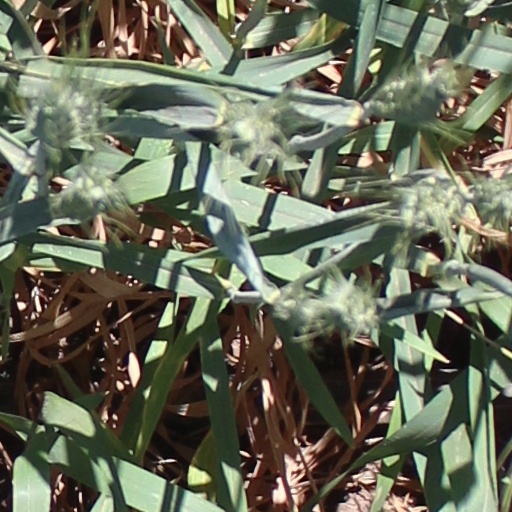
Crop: wheat